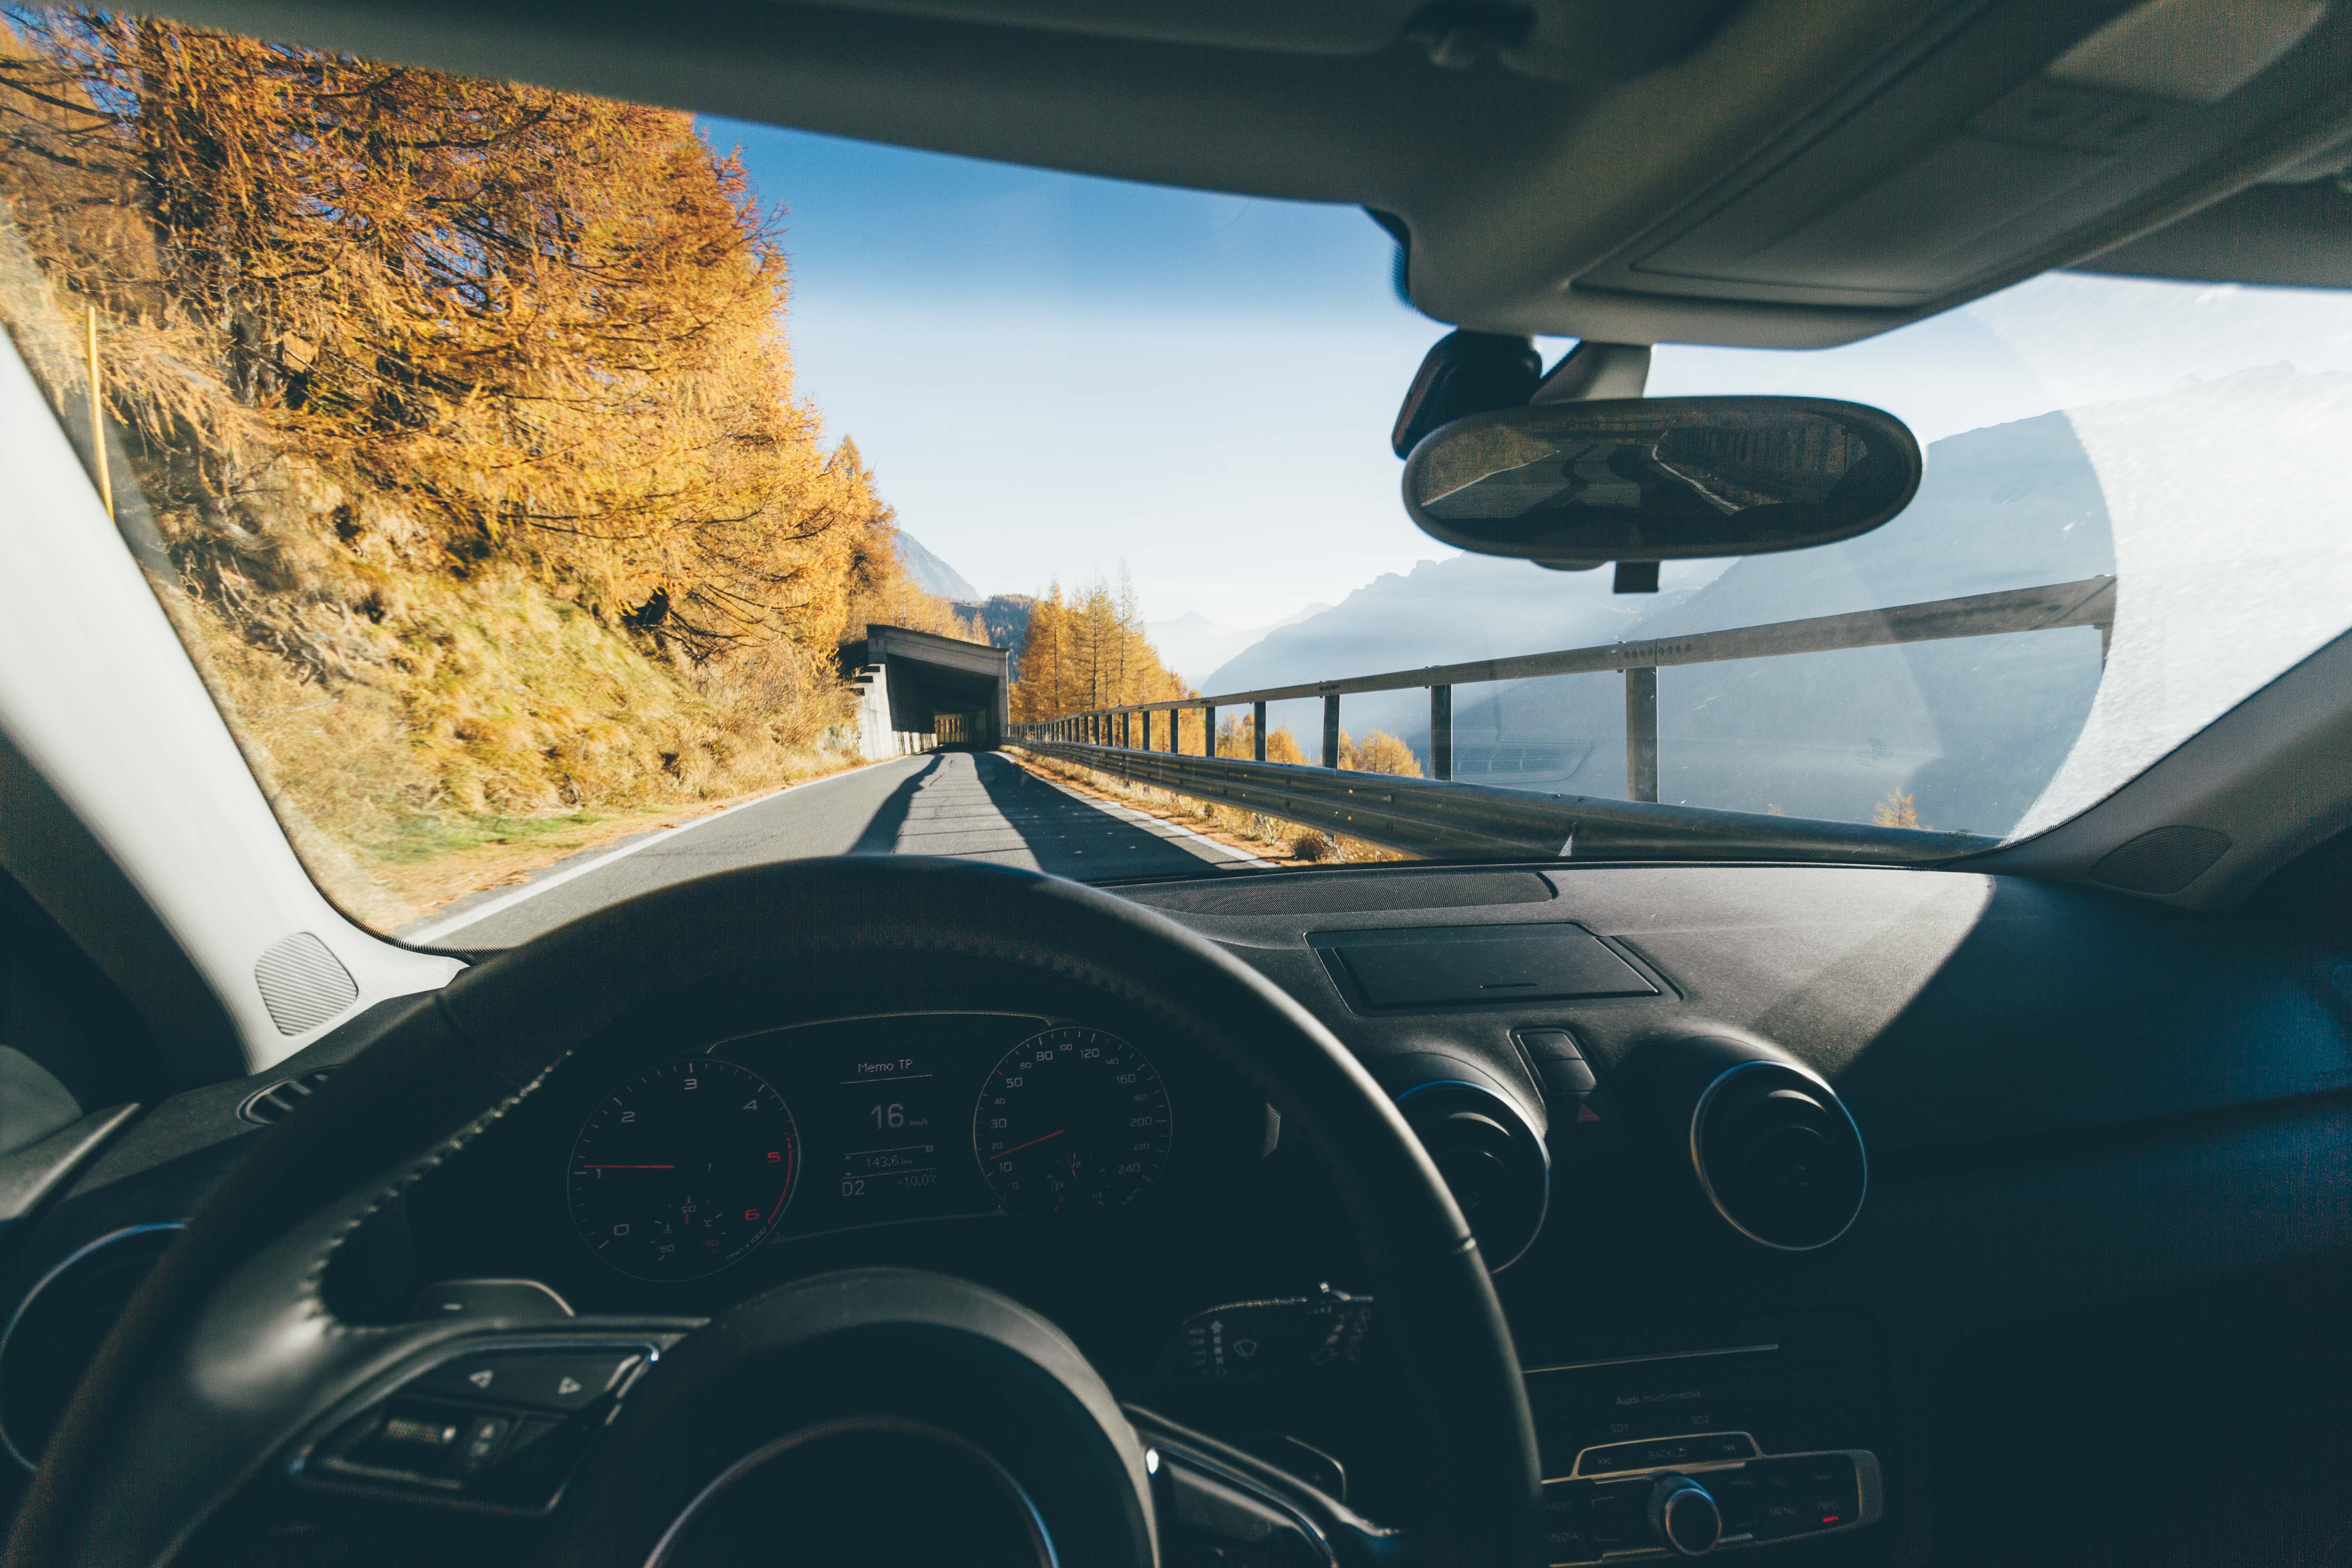
car, motor vehicle, vehicle, windshield, glass, automotive design, driving, road trip, automotive mirror, reflection, window, automotive window part, rear view mirror, automotive exterior, sky, steering wheel, family car, steering part, wheel, compact car